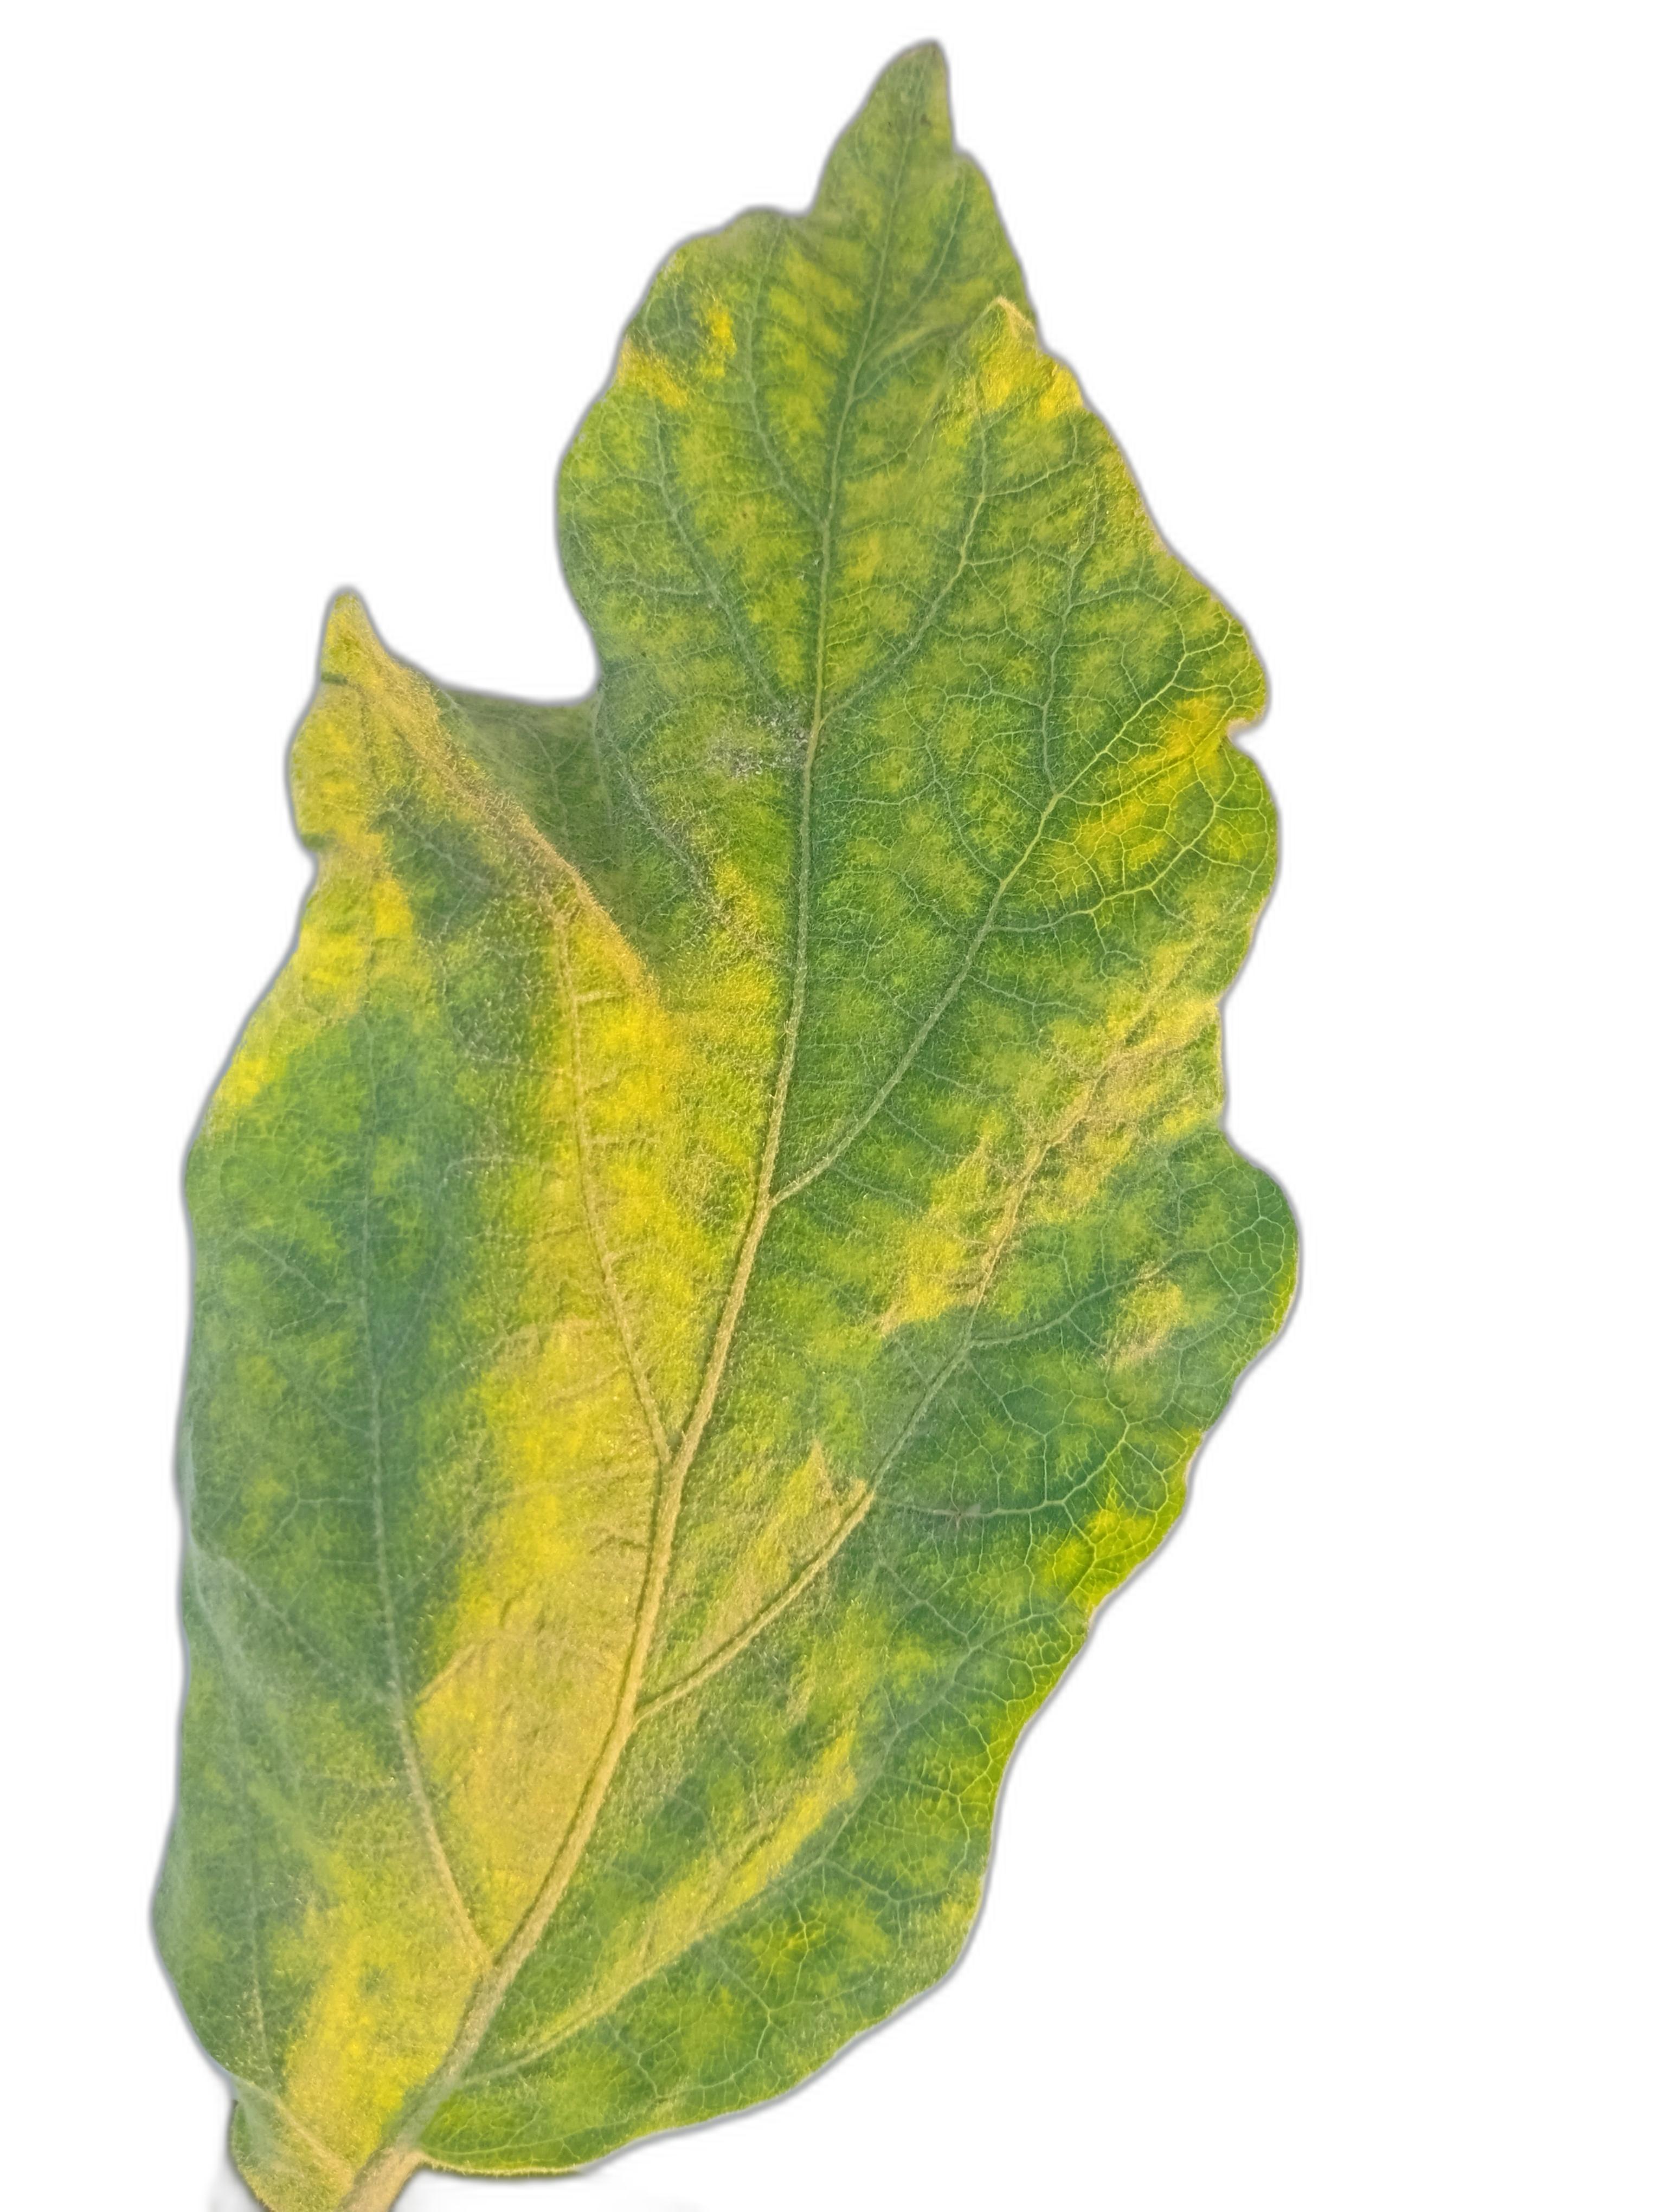
Label: Mosaic Virus Disease